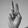
ASL letter: V